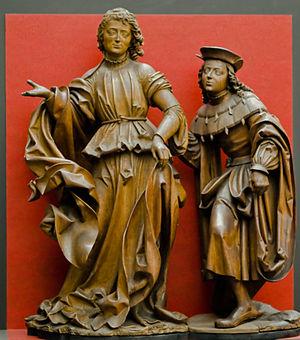
Veit Stoss est l'un des plus importants sculpteurs du gothique tardif.
Le Germanisches Nationalmuseum ou GNM est un musée situé à Nuremberg en Allemagne. Fondé en 1852, il abrite une importante collection relative à la culture et à l'art germaniques, allant de l'époque préhistorique jusqu'à nos jours. Avec un fonds d'environ 1,2 million de pièces, le Germanisches Nationalmuseum est le musée d'histoire culturelle allemande le plus vaste du monde.